A Simple Favor (novel)

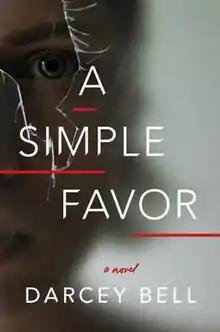
Hardcover edition

A Simple Favor is the debut thriller novel by Darcey Bell. It was first published on March 21, 2017, by Harper. The novel centers on Stephanie, a mom blogger who seeks to uncover the truth behind her best friend Emily's sudden disappearance from their small town in Connecticut. Employing the unreliable narrator technique, the story is told through Stephanie, Emily, and Emily's husband, Sean.